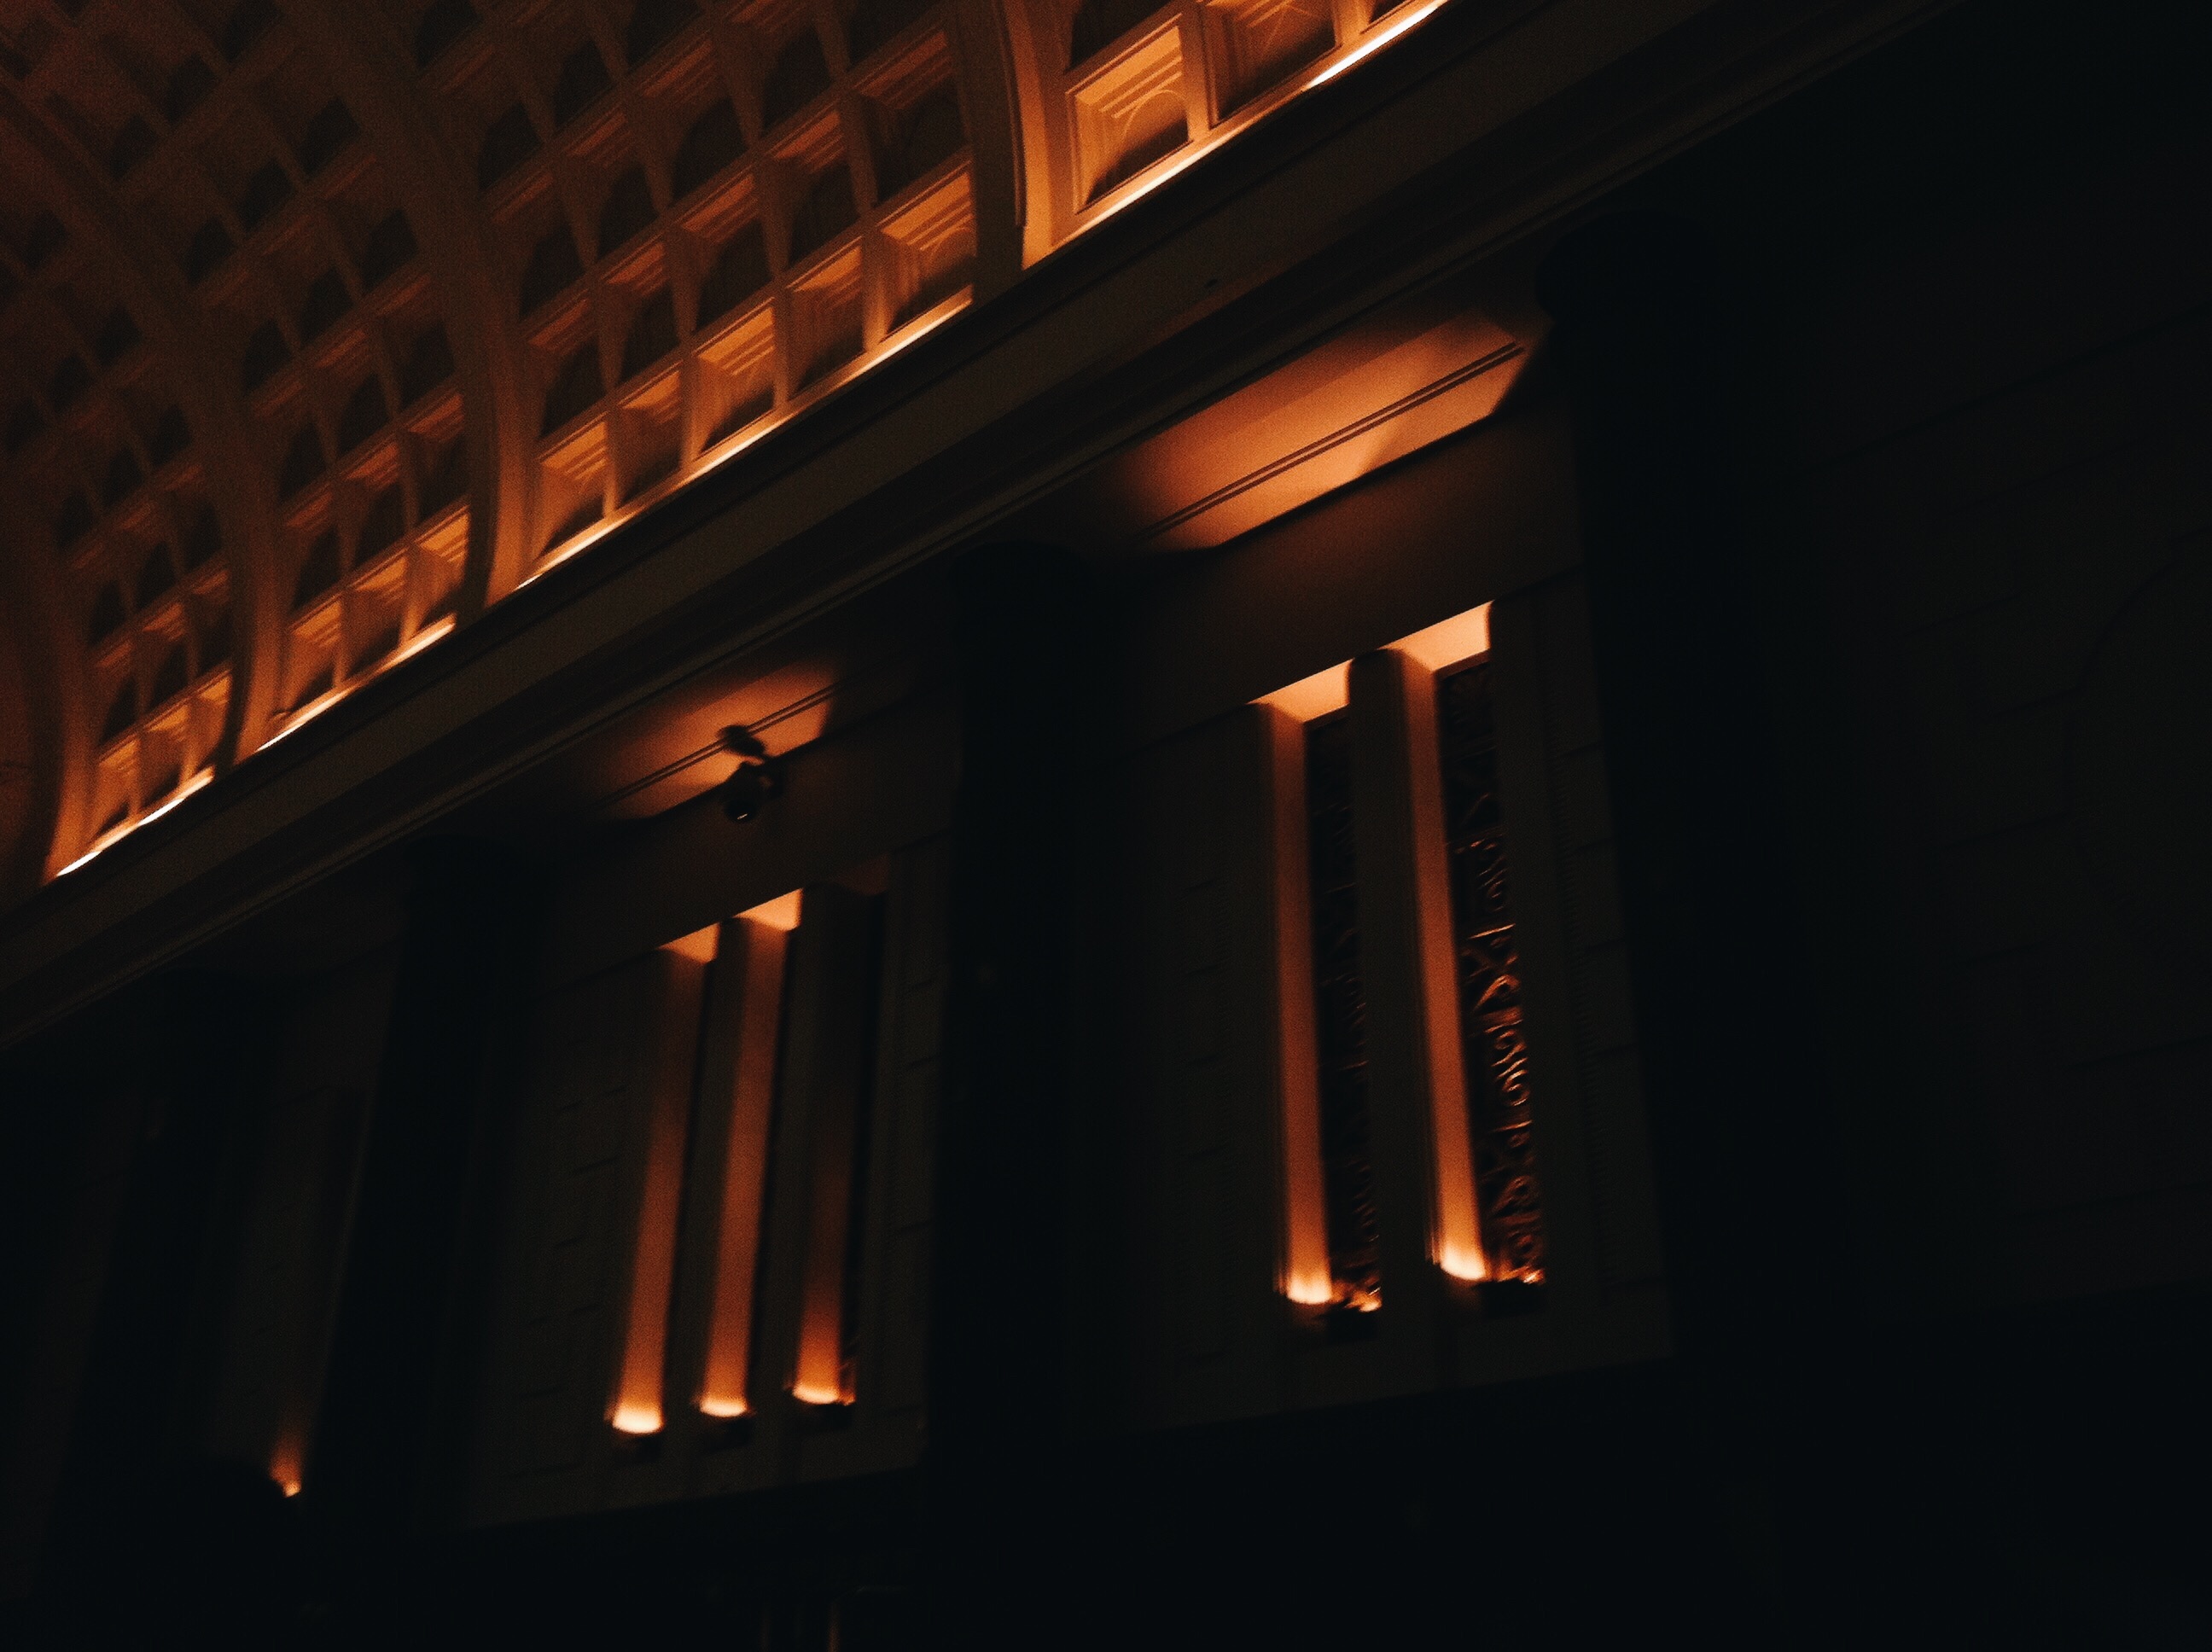
light, night, darkness, lighting